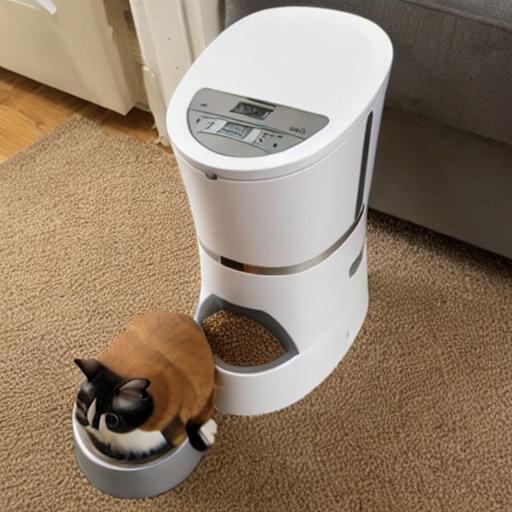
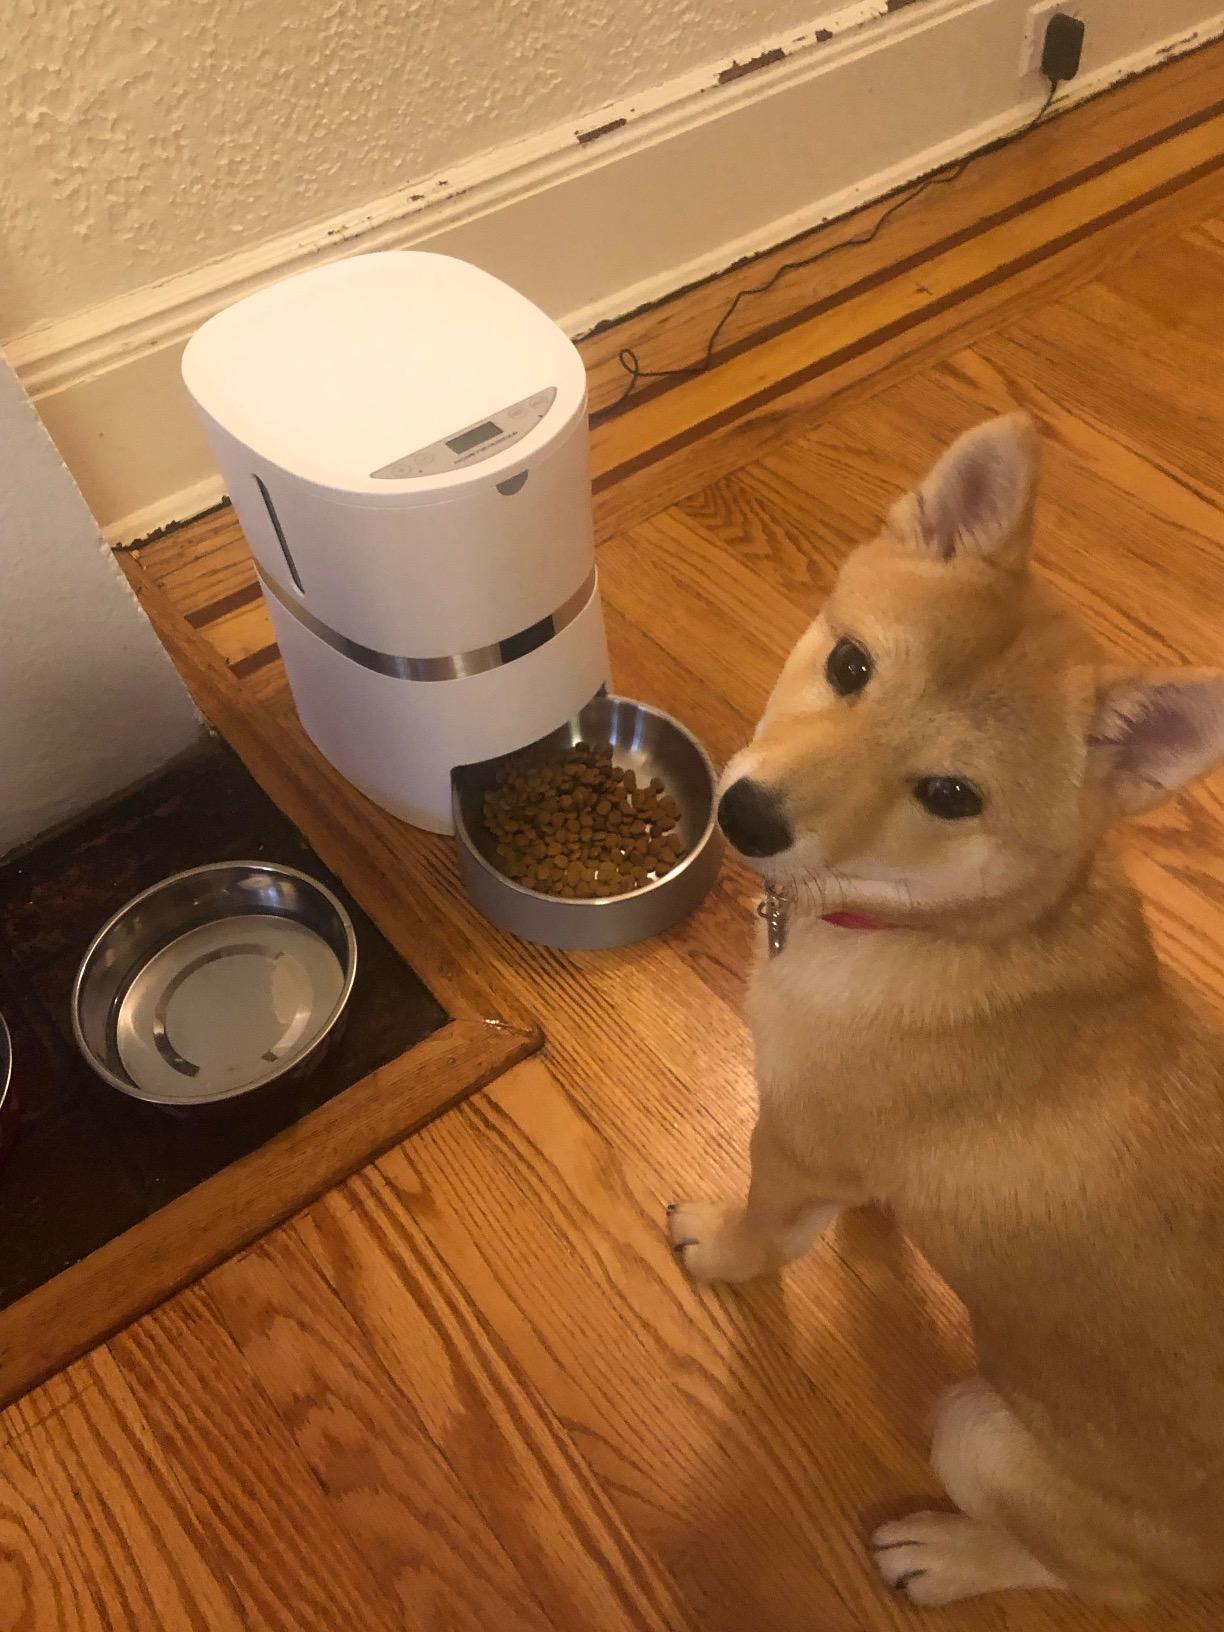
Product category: items_feeder
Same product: no